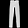
Label: Trouser